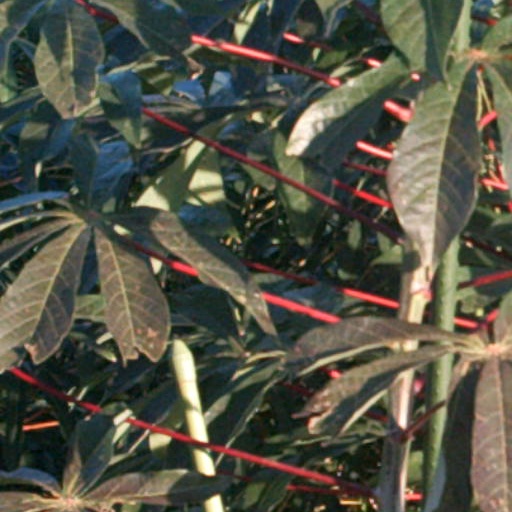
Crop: cassava